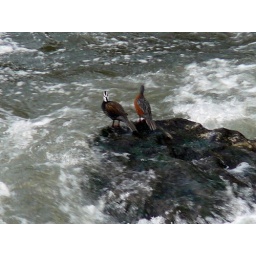
The Torrent Ducks were in the river running alongside of the Boutique Hotel, where we stayed.